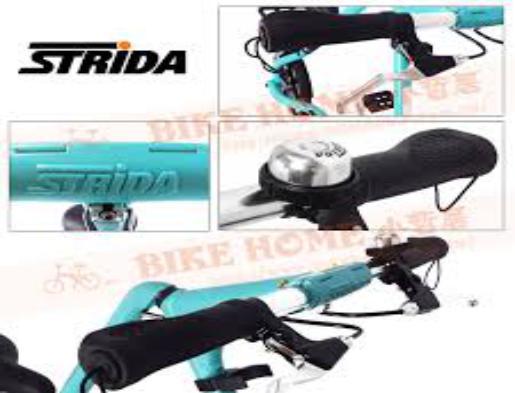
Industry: Sports